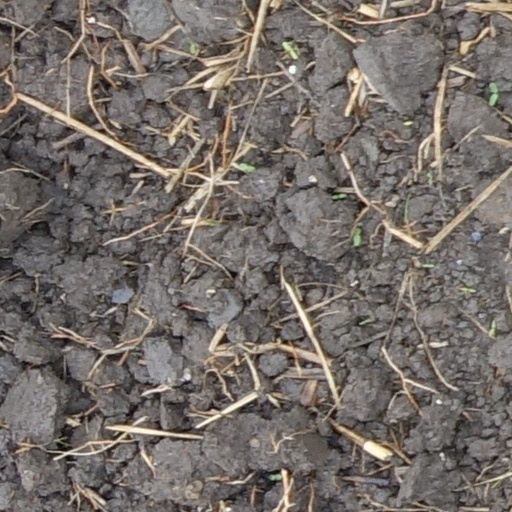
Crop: wheat